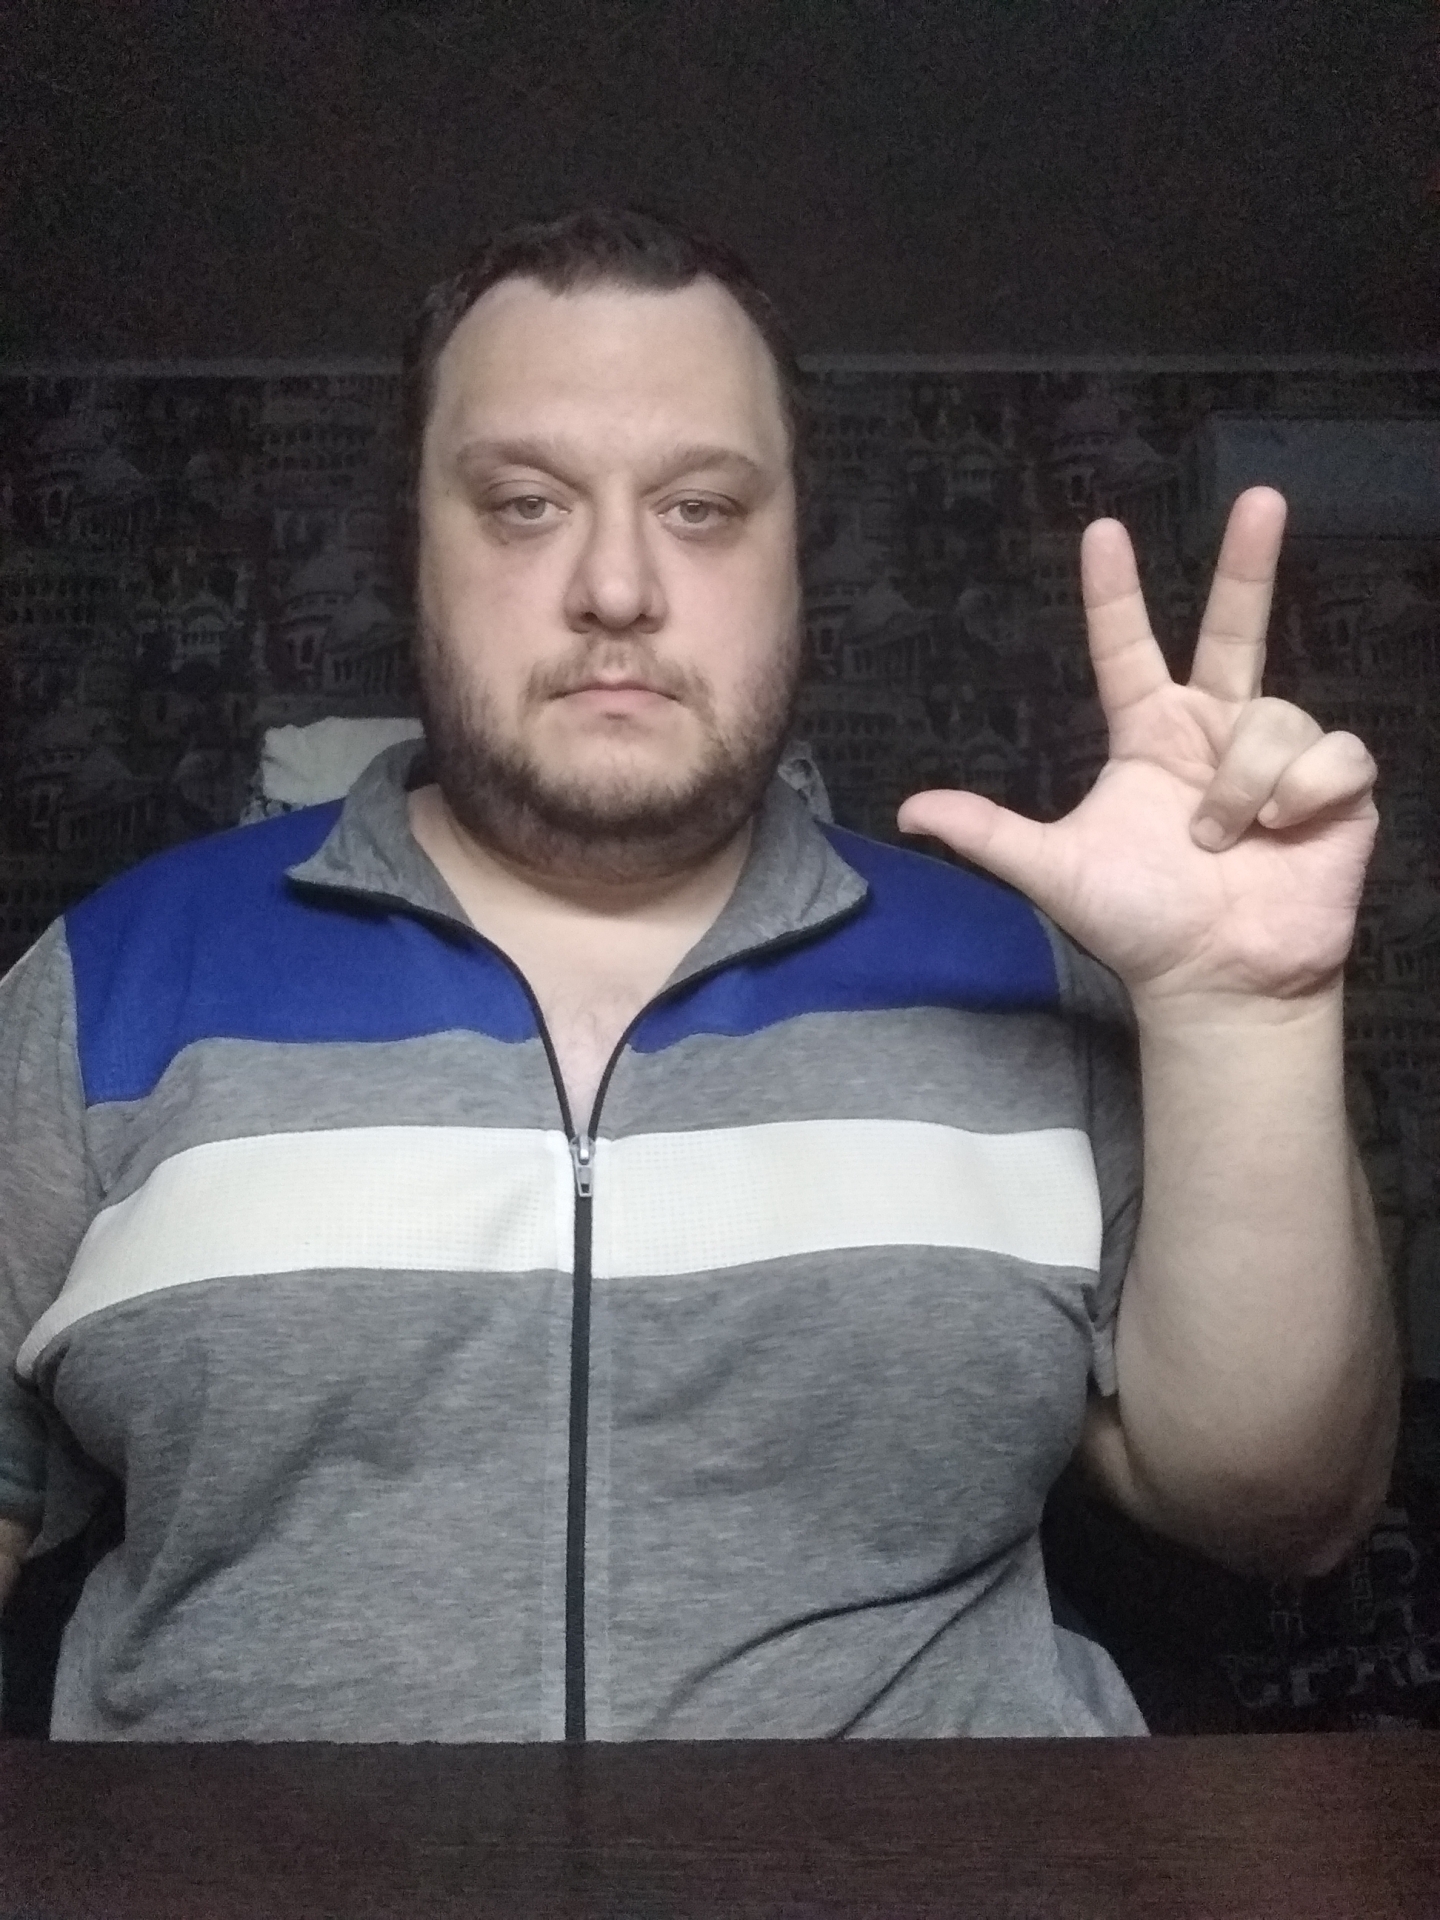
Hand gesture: three2